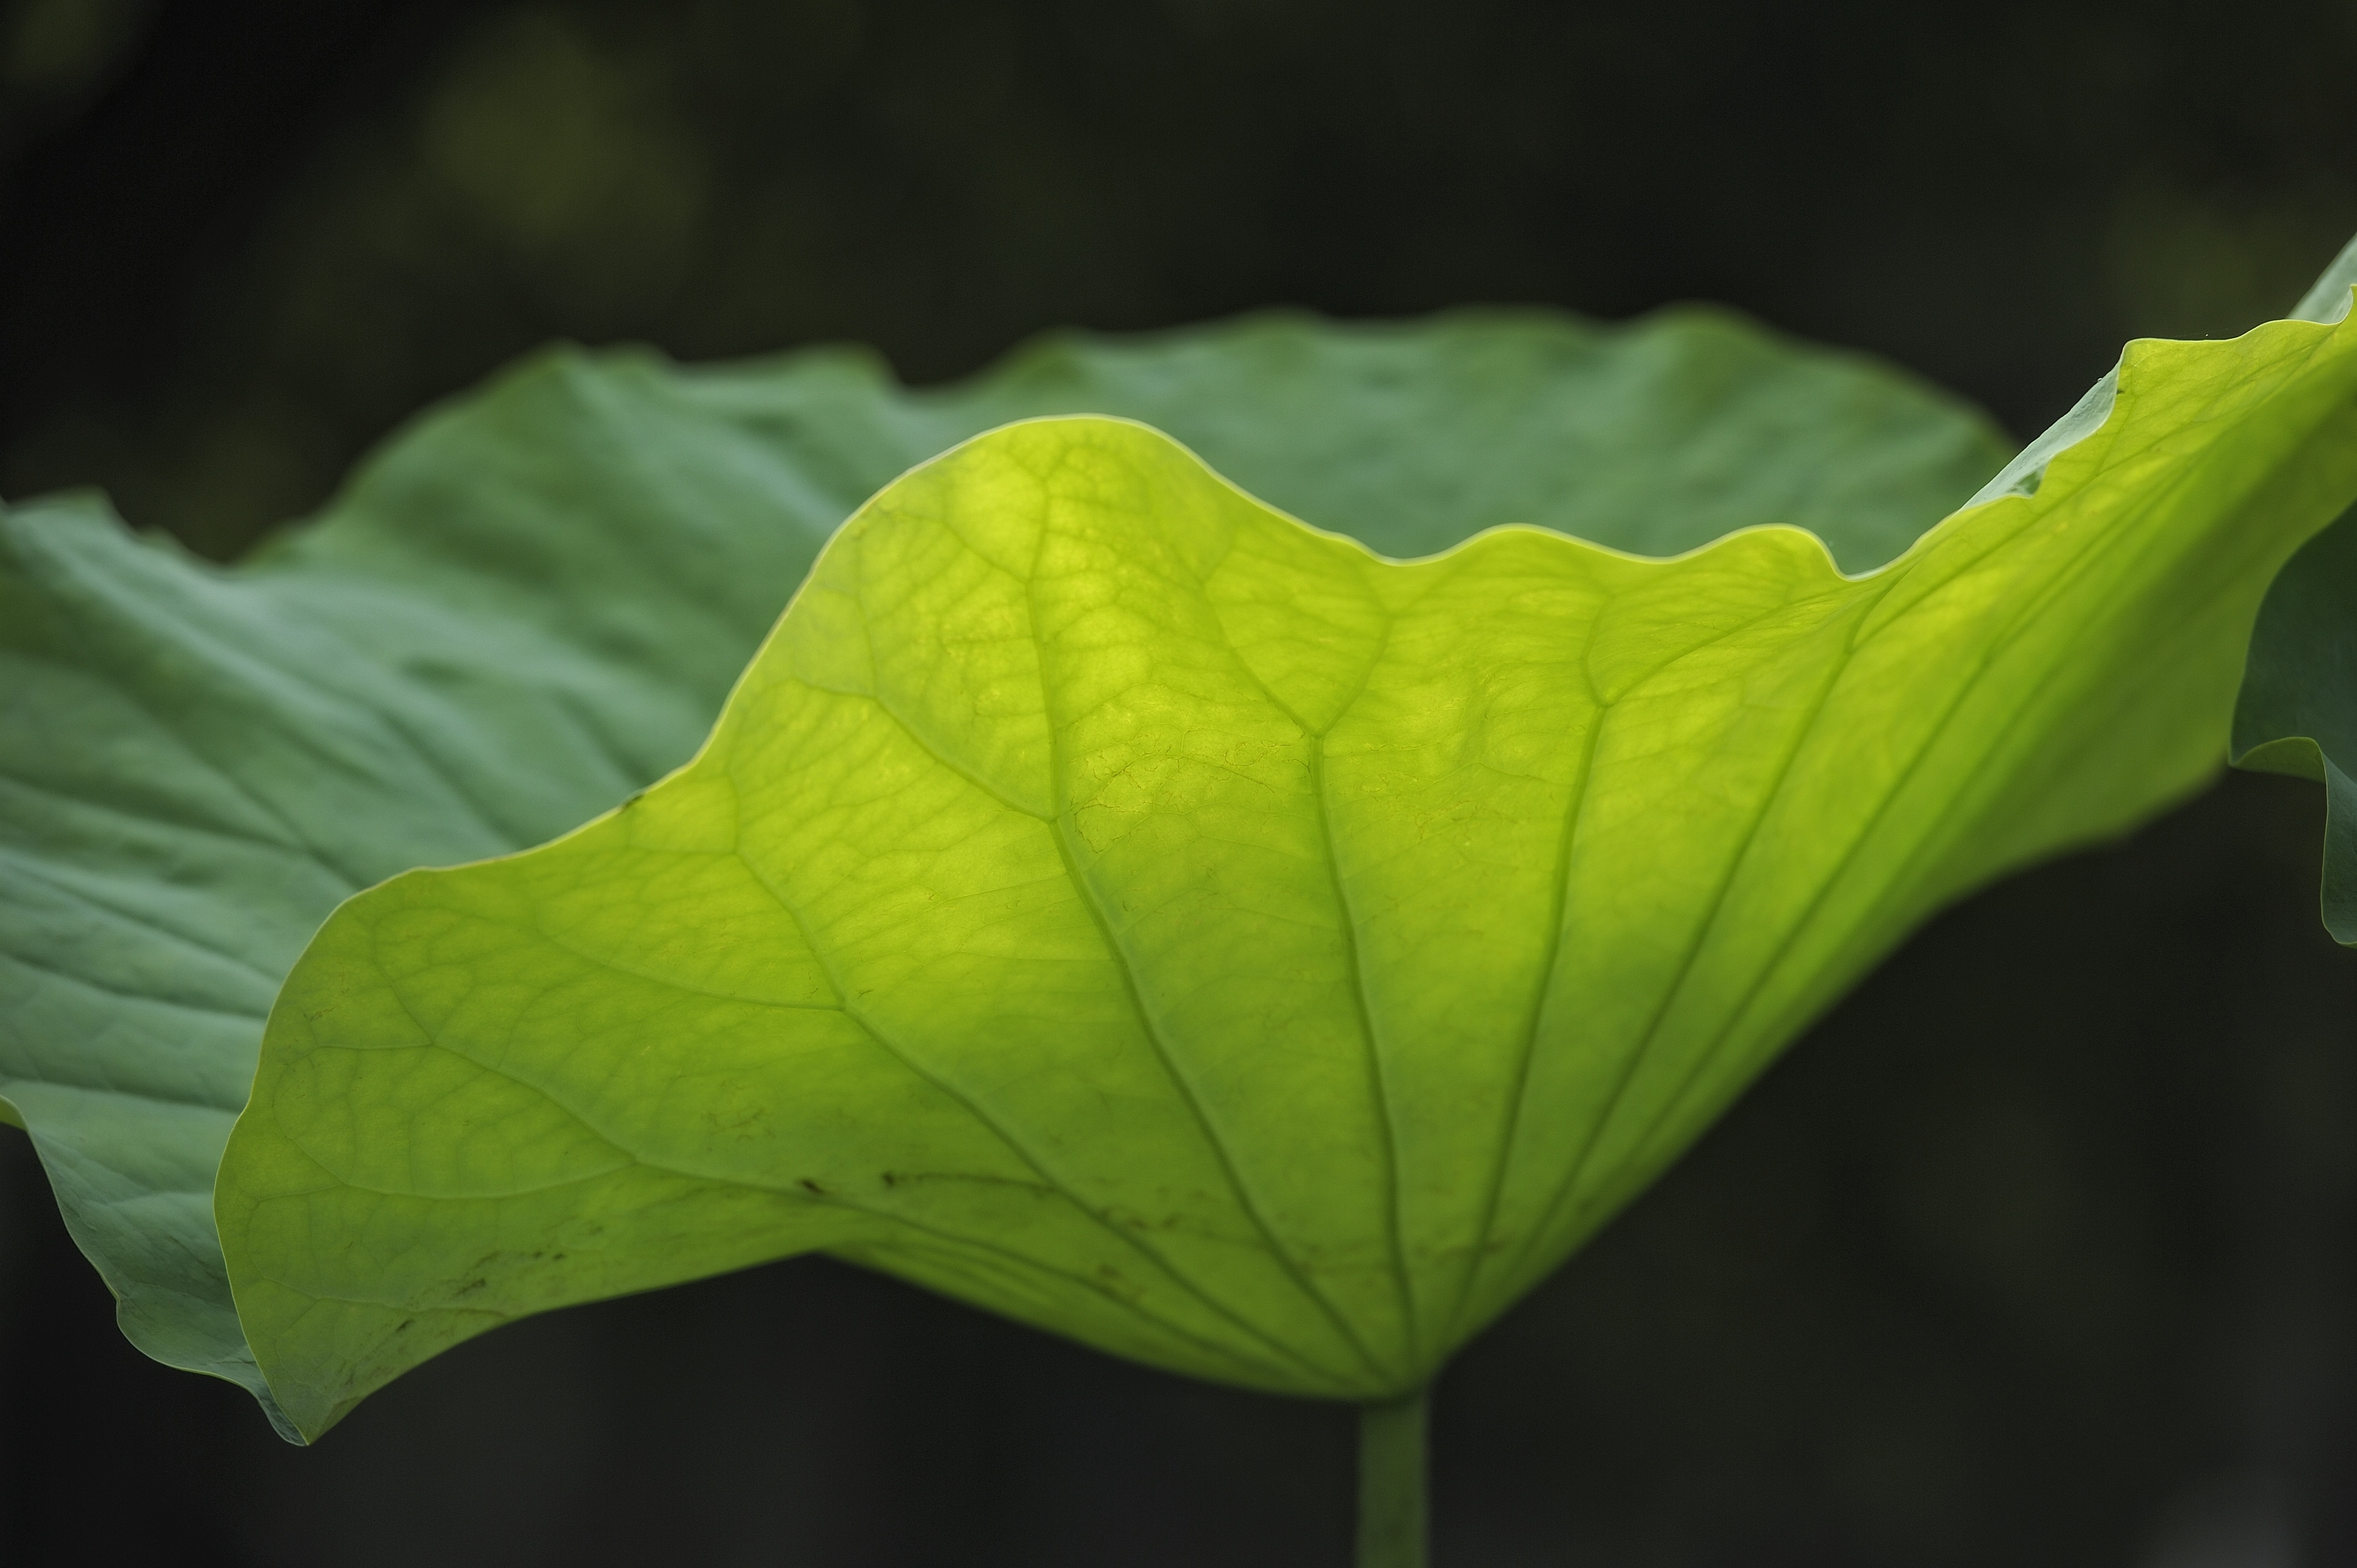
tree, nature, plant, sunlight, leaf, flower, petal, green, botany, yellow, flora, vein, arum, lotus leaf, macro photography, flowering plant, maidenhair tree, light transmittance, plant stem, land plant